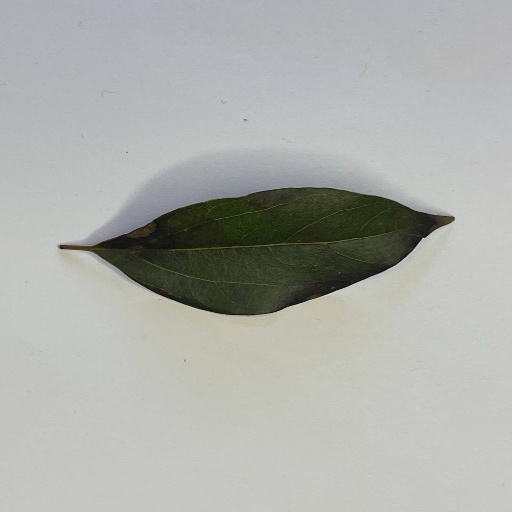
Species: Camphor
Leaf condition: Bacterial Spot